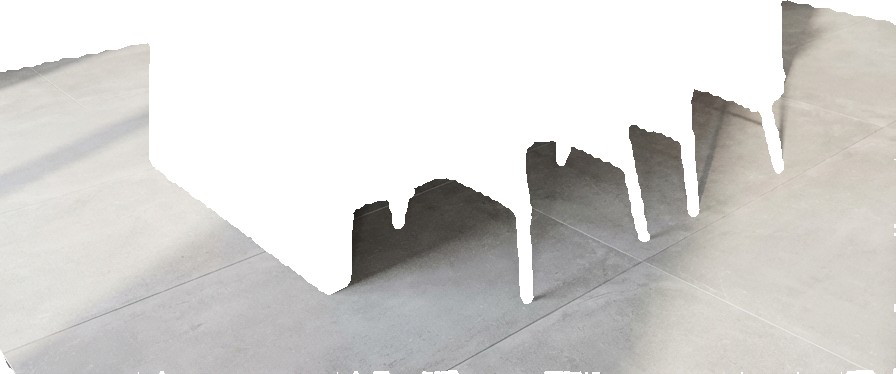
Surface category: floors